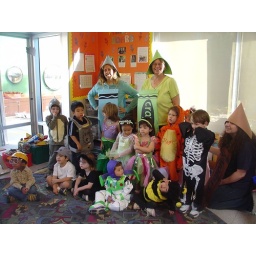
Karla my primary teacher in lime green crayola costume. Shelly is in light blue crayola costume.